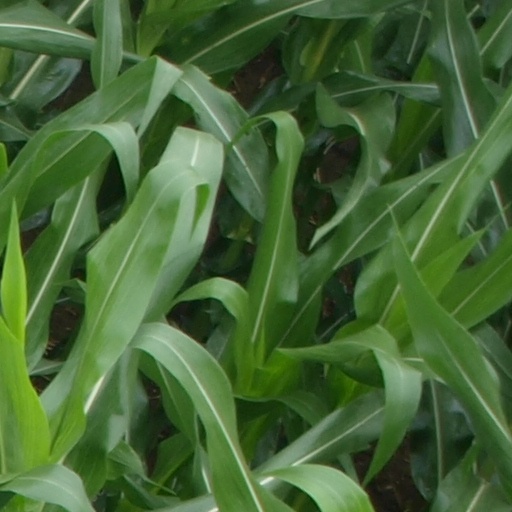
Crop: maize; corn